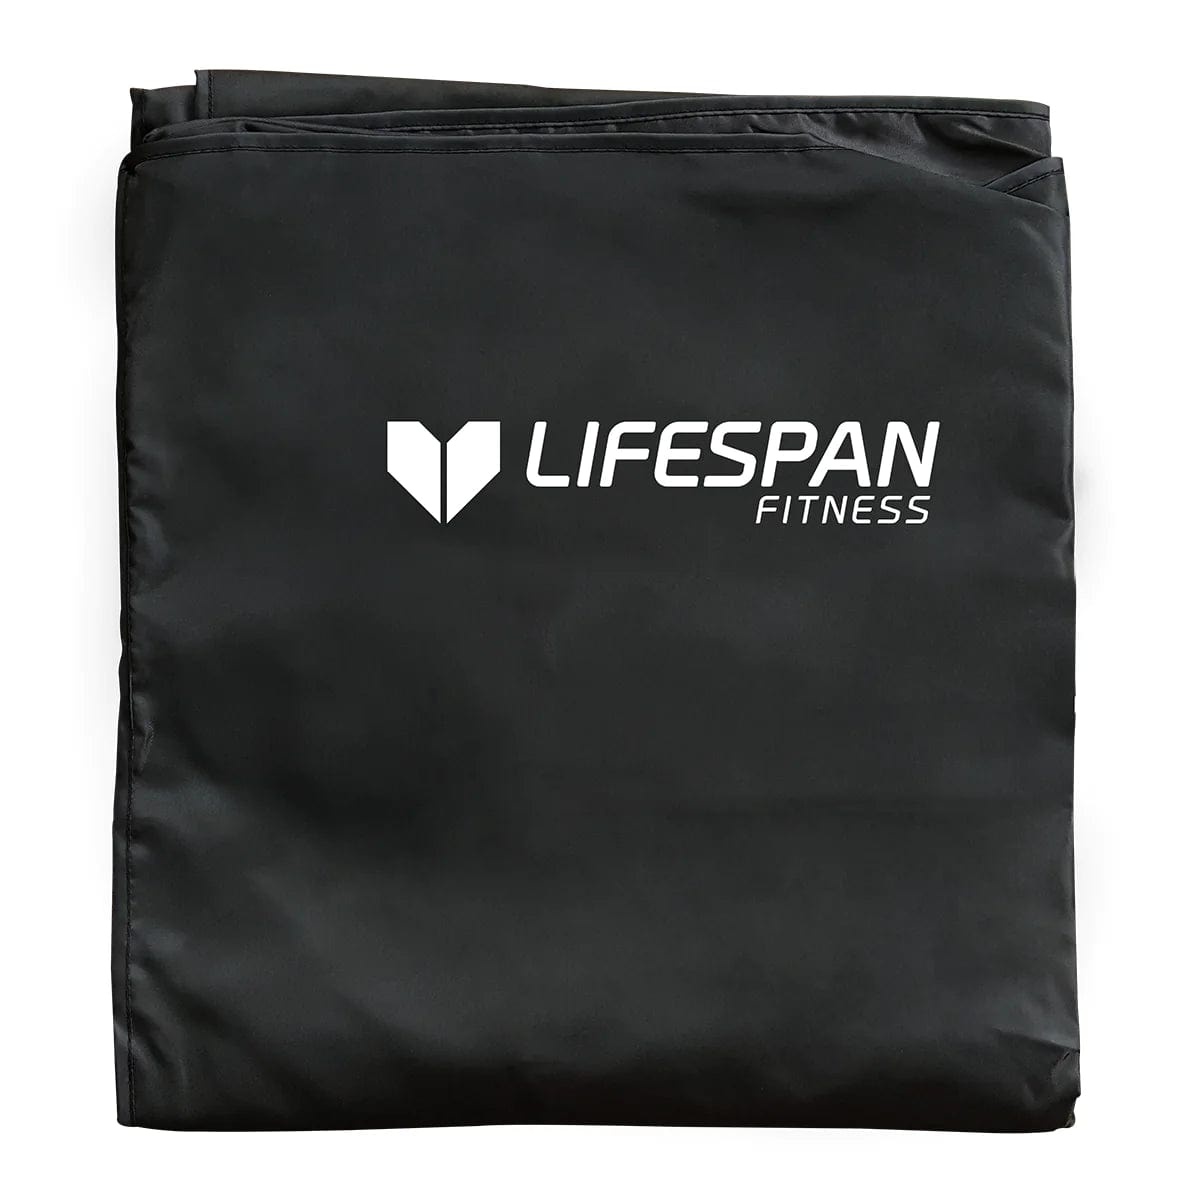
Lifespan Exercise Bike Cover
Keep your Upright exercise bike looking new and clean with our Lifespan Equipment Covers. We've sized the covers to suit most of our equipment. Our covers are made from reliable polyester fabric. Polyester is very durable; resistant to most chemicals, stretching and shrinking, wrinkle resistant, mildew and abrasion resistant. Elasticized Bottom hem for improved fit.
Brand: Global Fitness & Leisure
Category: Sporting Goods > Fitness & General Exercise Equipment > Cardio > Cardio Machine Accessories & Parts > Exercise Bike Accessories & Parts > Exercise Bike Covers